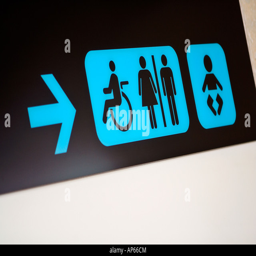
follow the blue sign at airport